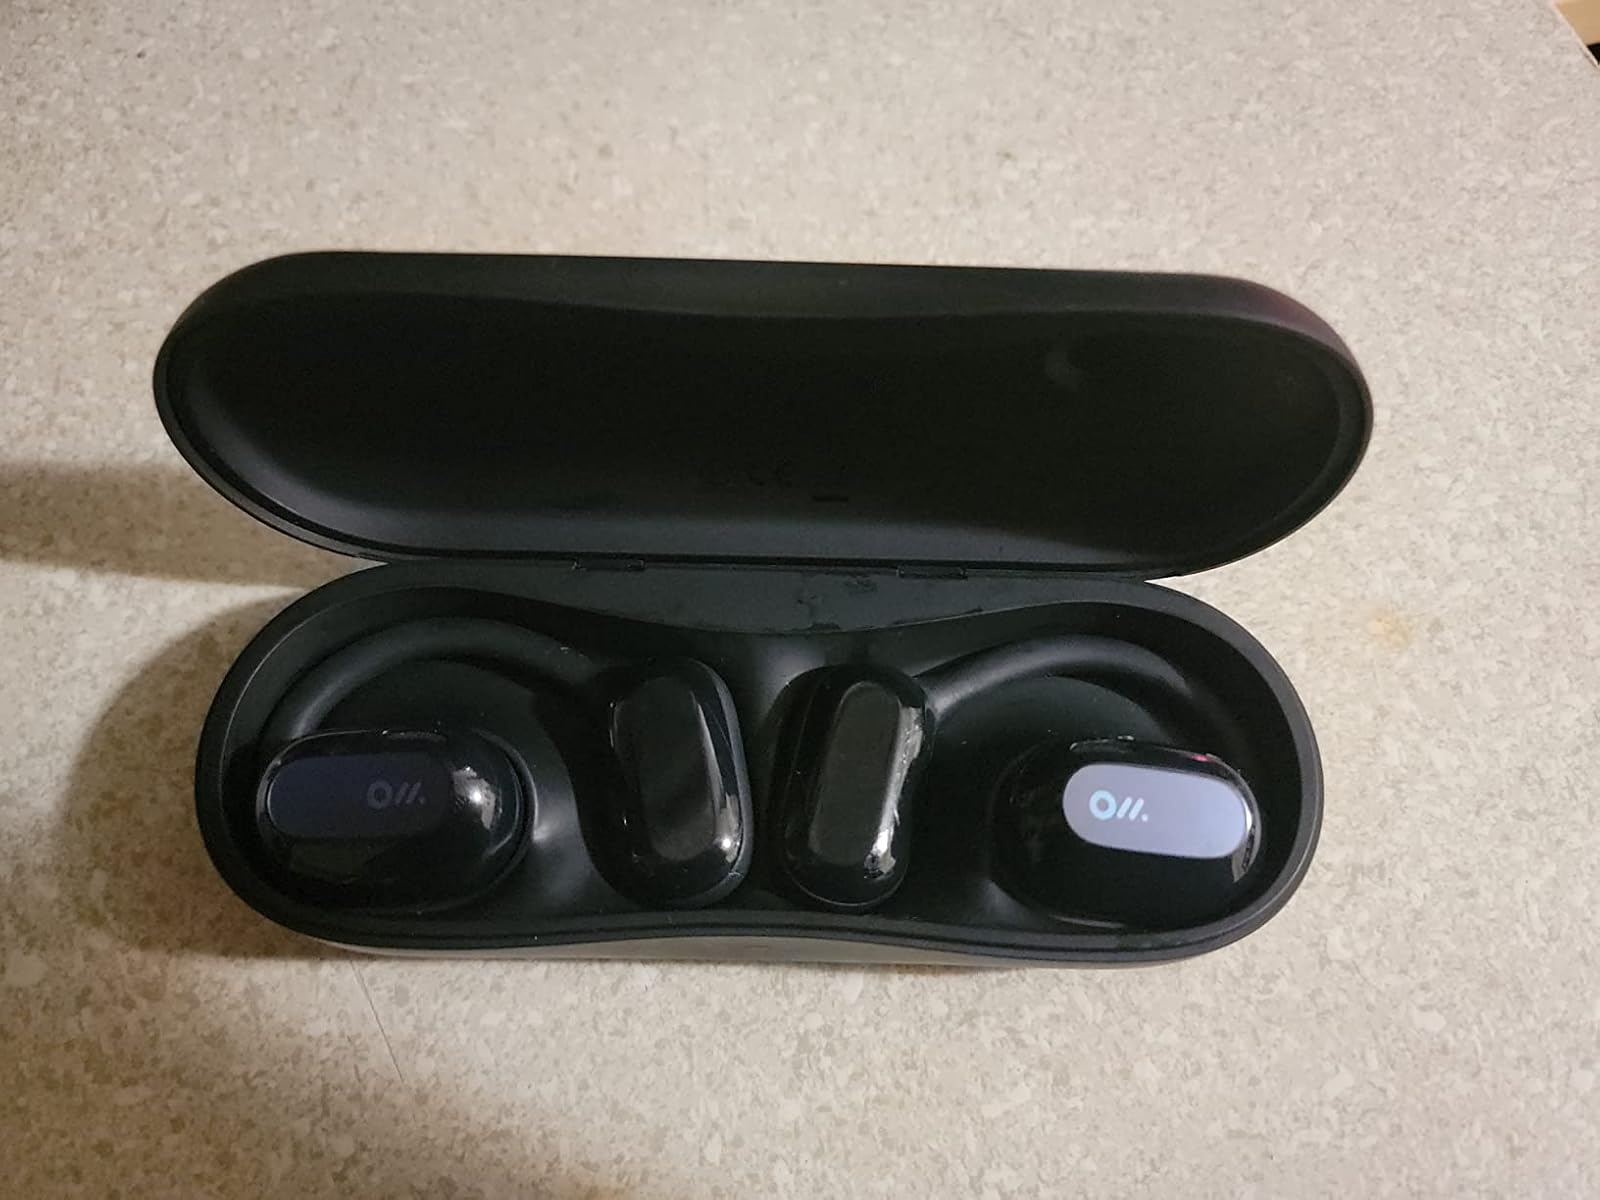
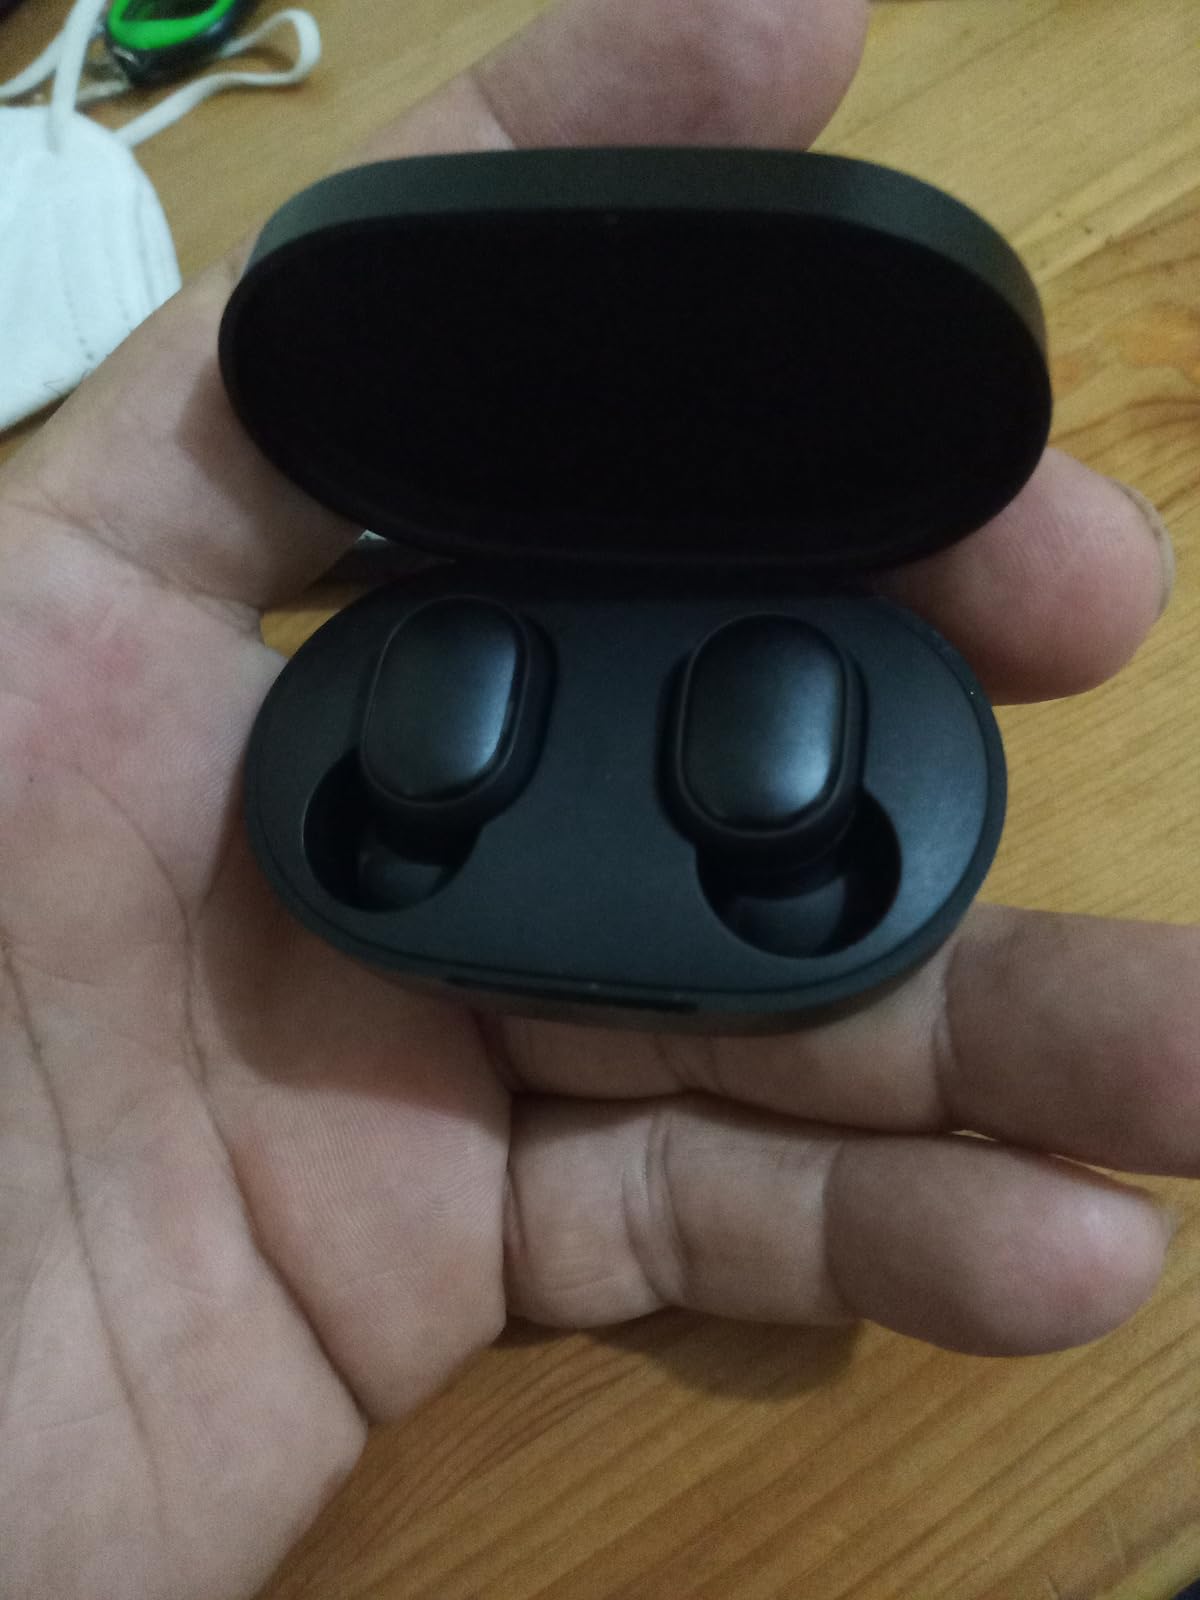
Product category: earbuds
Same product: no